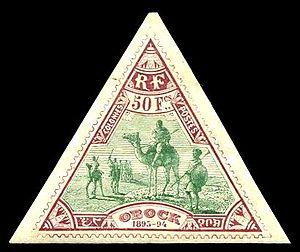
Le Territoire d'Obock et dépendances est un ancien territoire administratif relevant du second espace de colonisation française, situé dans l'actuelle République de Djibouti.